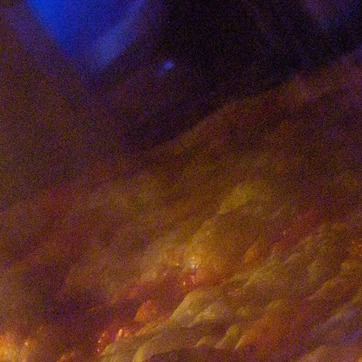
Material: food